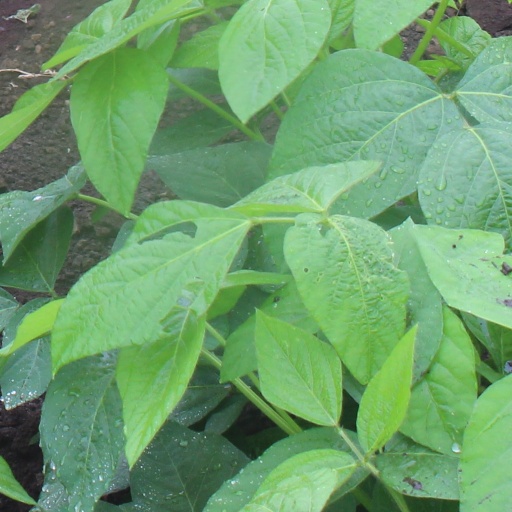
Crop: soybean